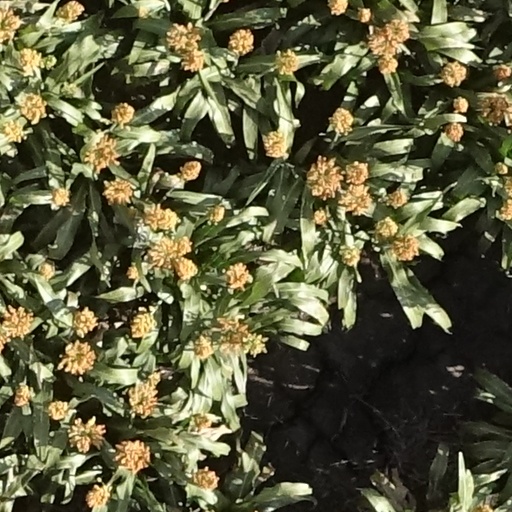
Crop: sorghum